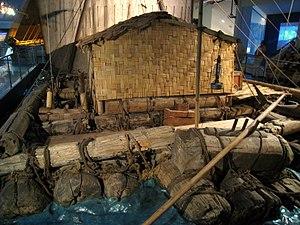
Le musée du Kon-Tiki est un musée établi à Bygdøy, dans les environs d'Oslo en Norvège, au sein d'une zone abritant également d'autres musées comme le musée du Fram, le musée folklorique norvégien, le musée des navires vikings et le musée de la marine.